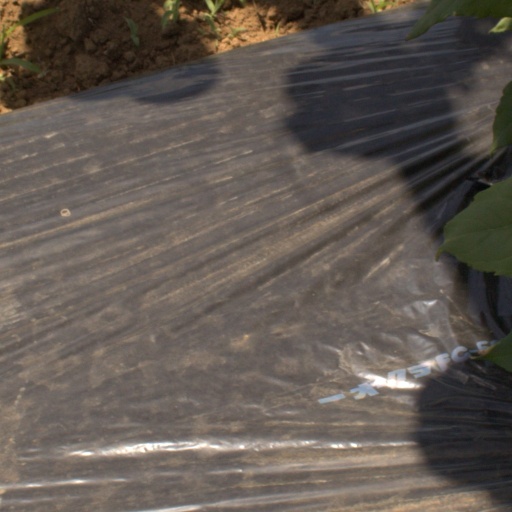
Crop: Jerusalem artichoke